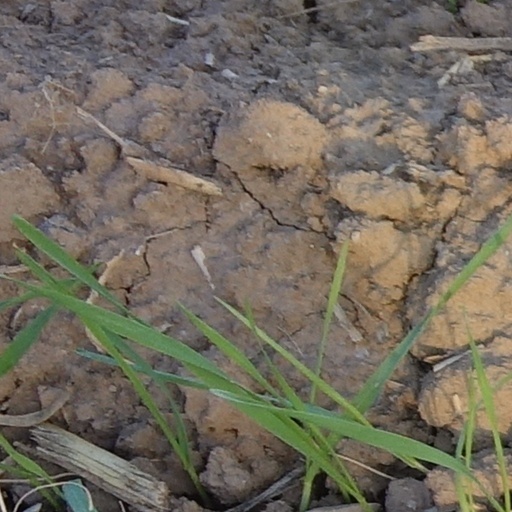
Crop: wheat